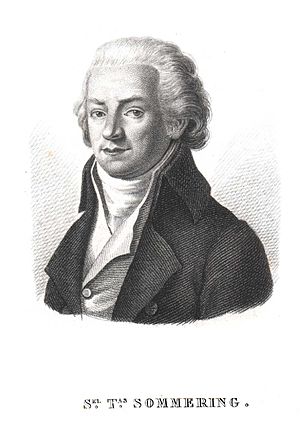
Samuel Thomas von Sömmerring
Samuel Thomas von Sömmerring var en tysk anatom.